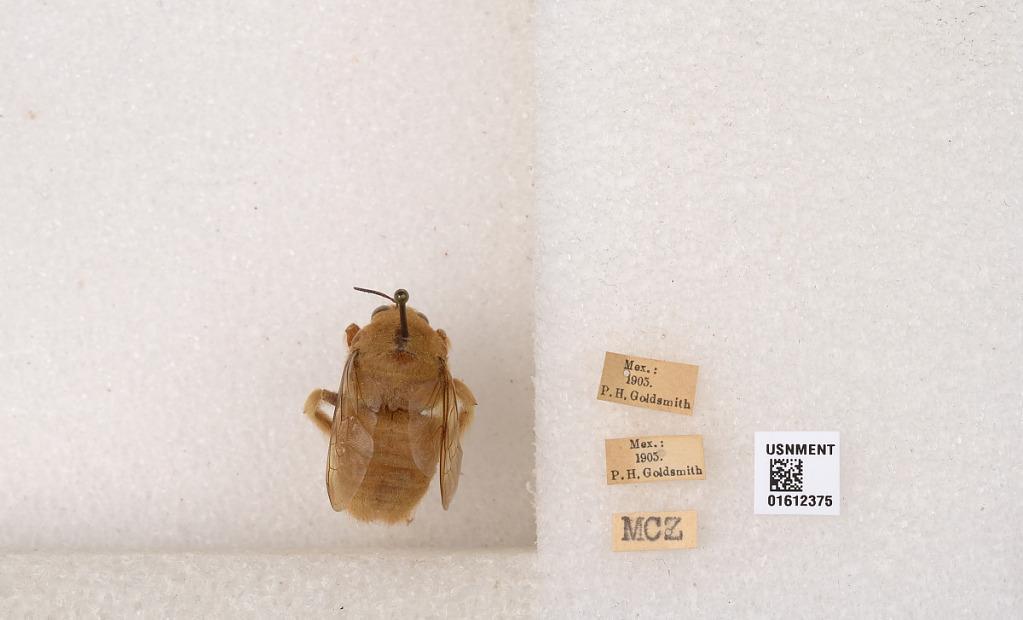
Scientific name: Xylocopa (Neoxylocopa) sp.
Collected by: P. Goldsmith
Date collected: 1905-1-1
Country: Mexico
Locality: Mexico